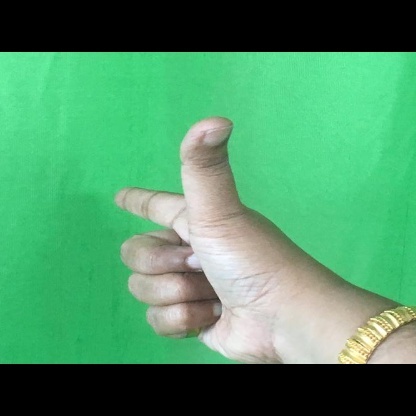
Mudra: Chandrakala